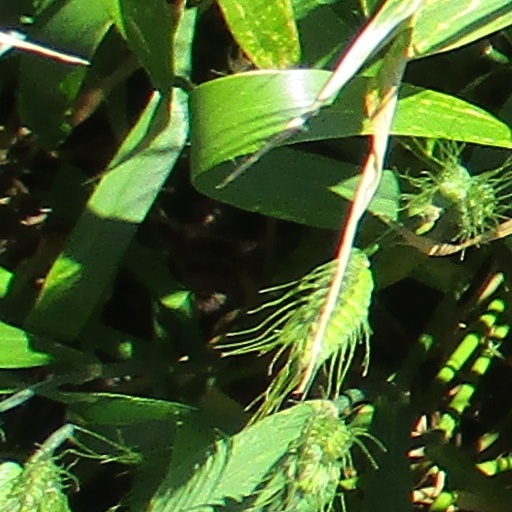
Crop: wheat